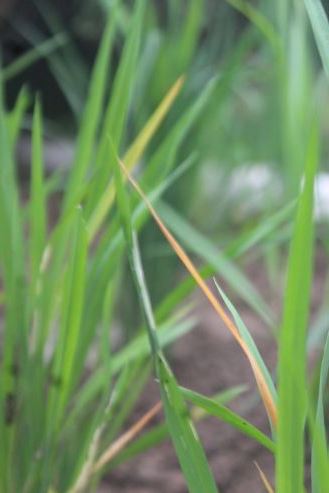
Disease: Tungro